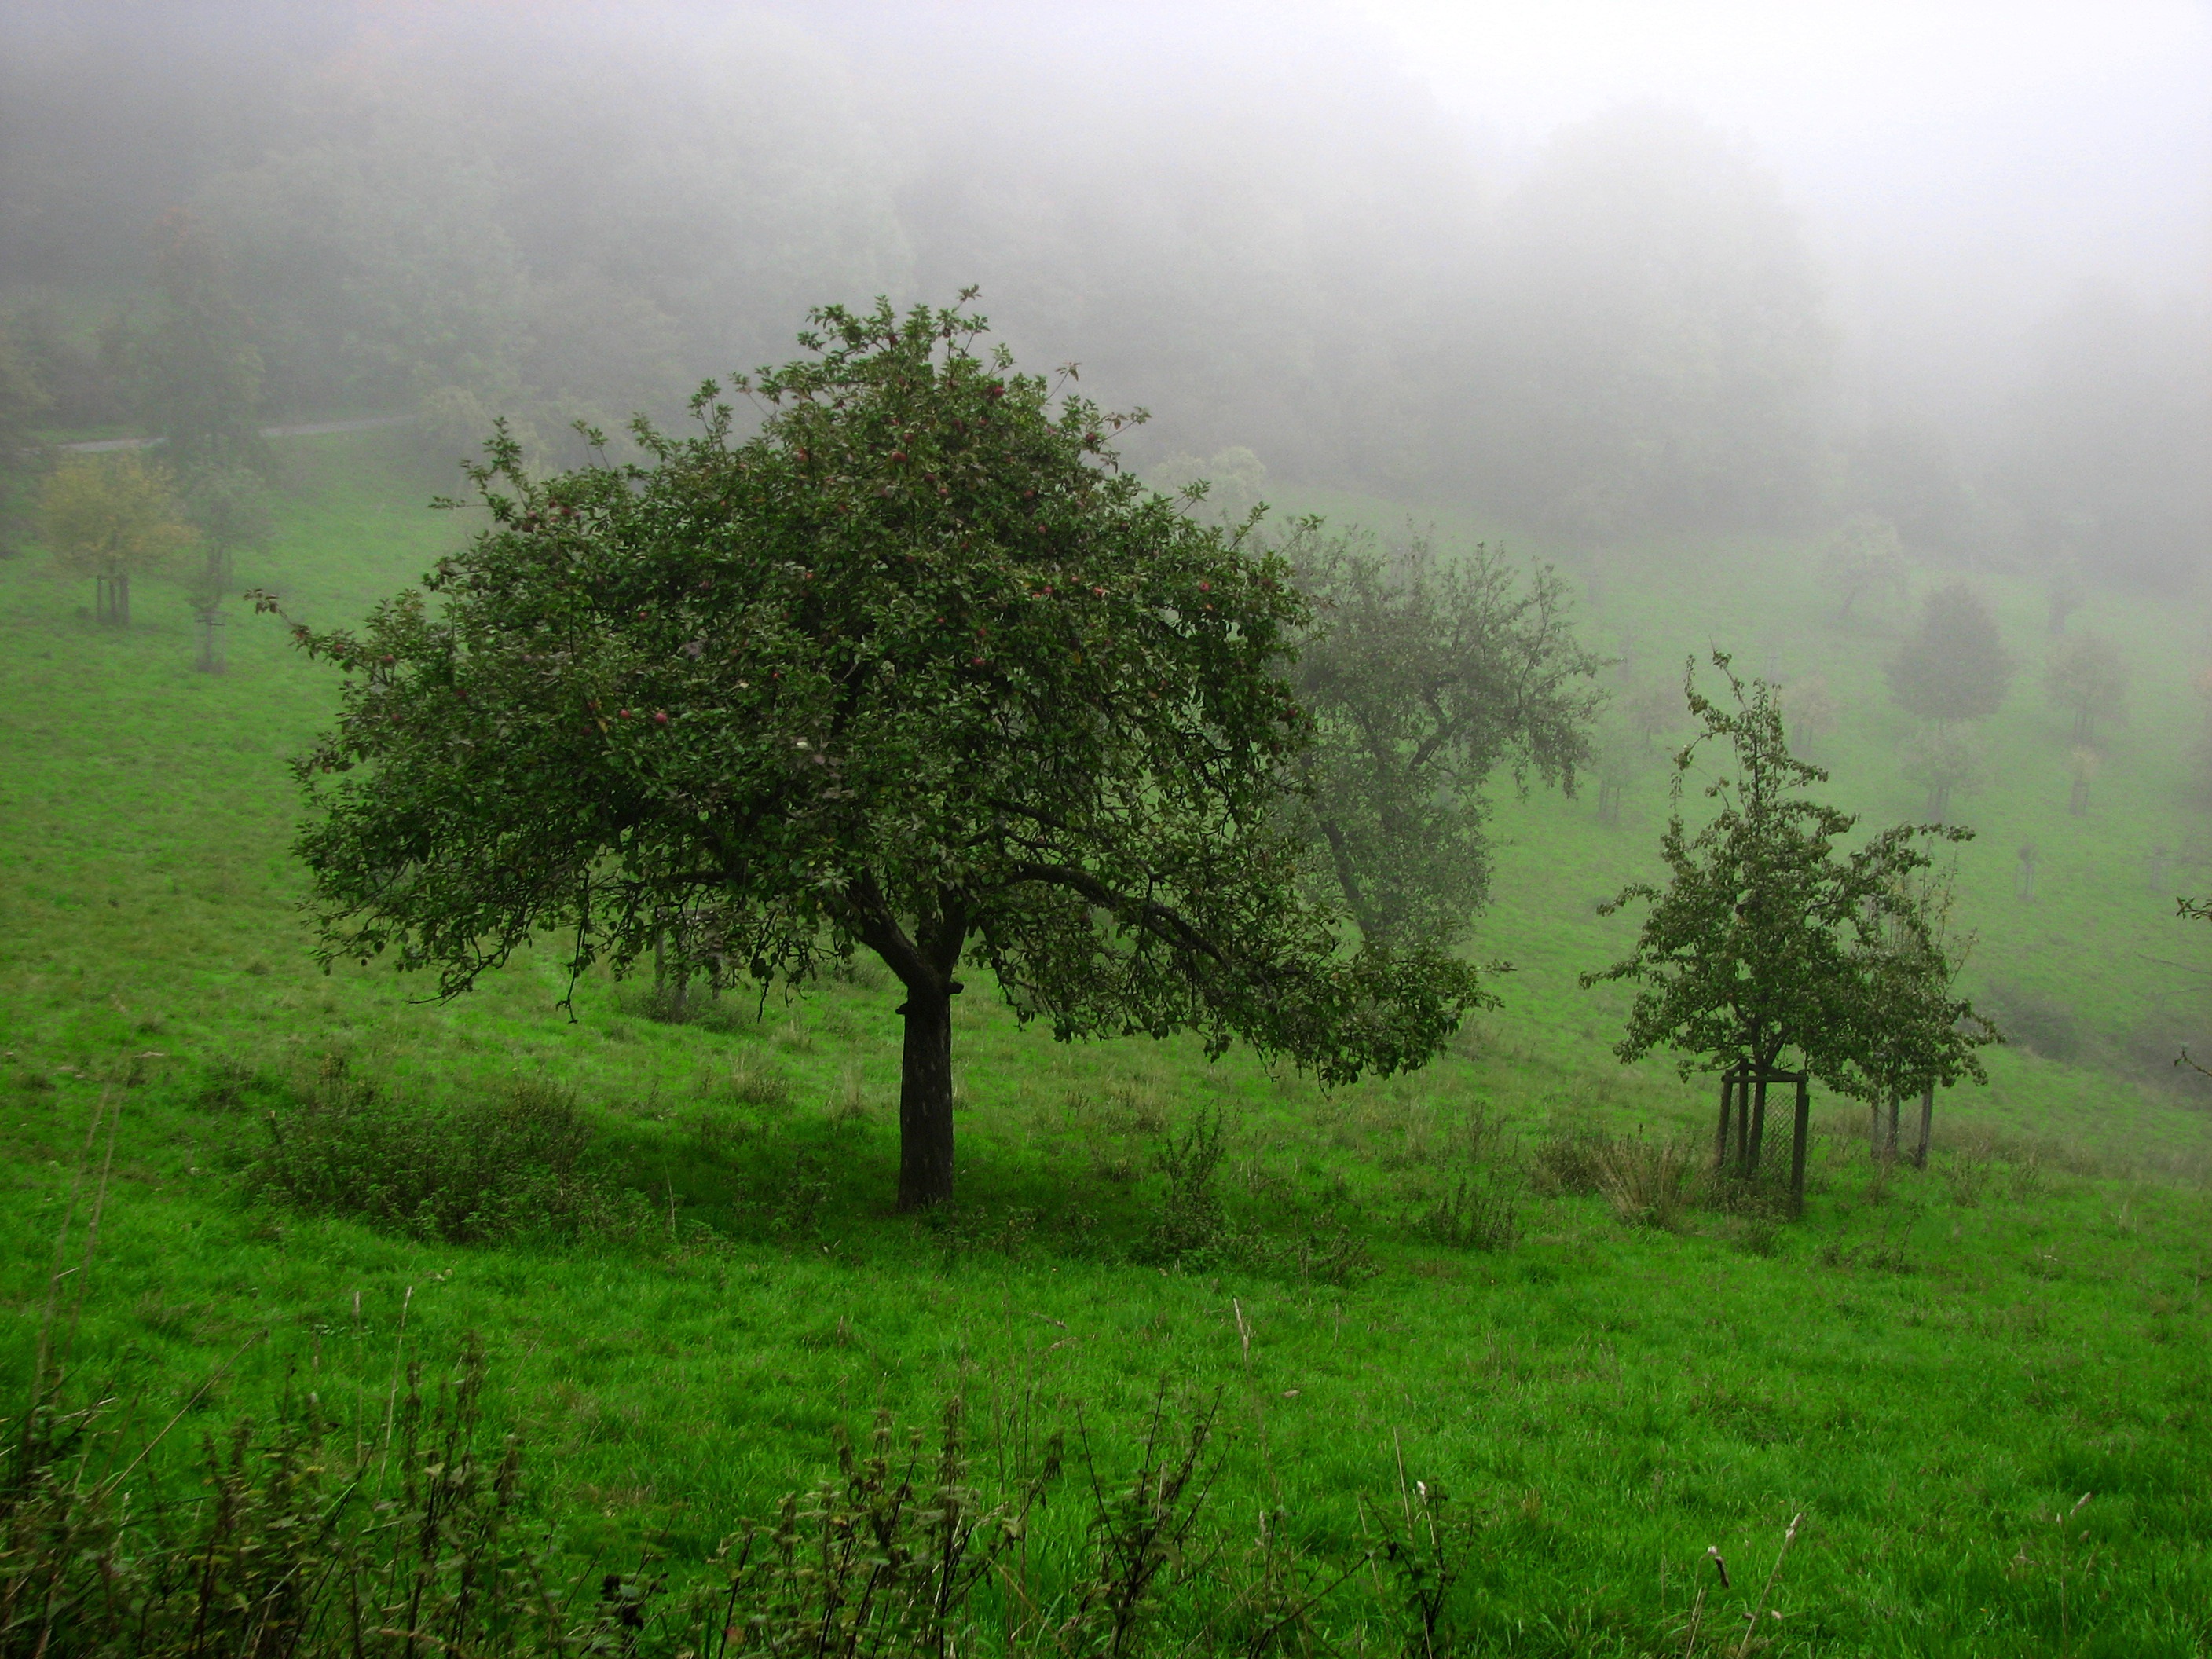
tree, nature, forest, light, plant, fog, mist, field, meadow, sunlight, morning, hill, atmosphere, foggy, green, jungle, pasture, autumn, weather, haze, plain, lichtspiel, trees, autumn mood, grassland, vegetation, rainforest, fruit tree, deciduous, plantation, plateau, woodland, habitat, october, mood, ecosystem, rural area, natural environment, atmospheric phenomenon, woody plant